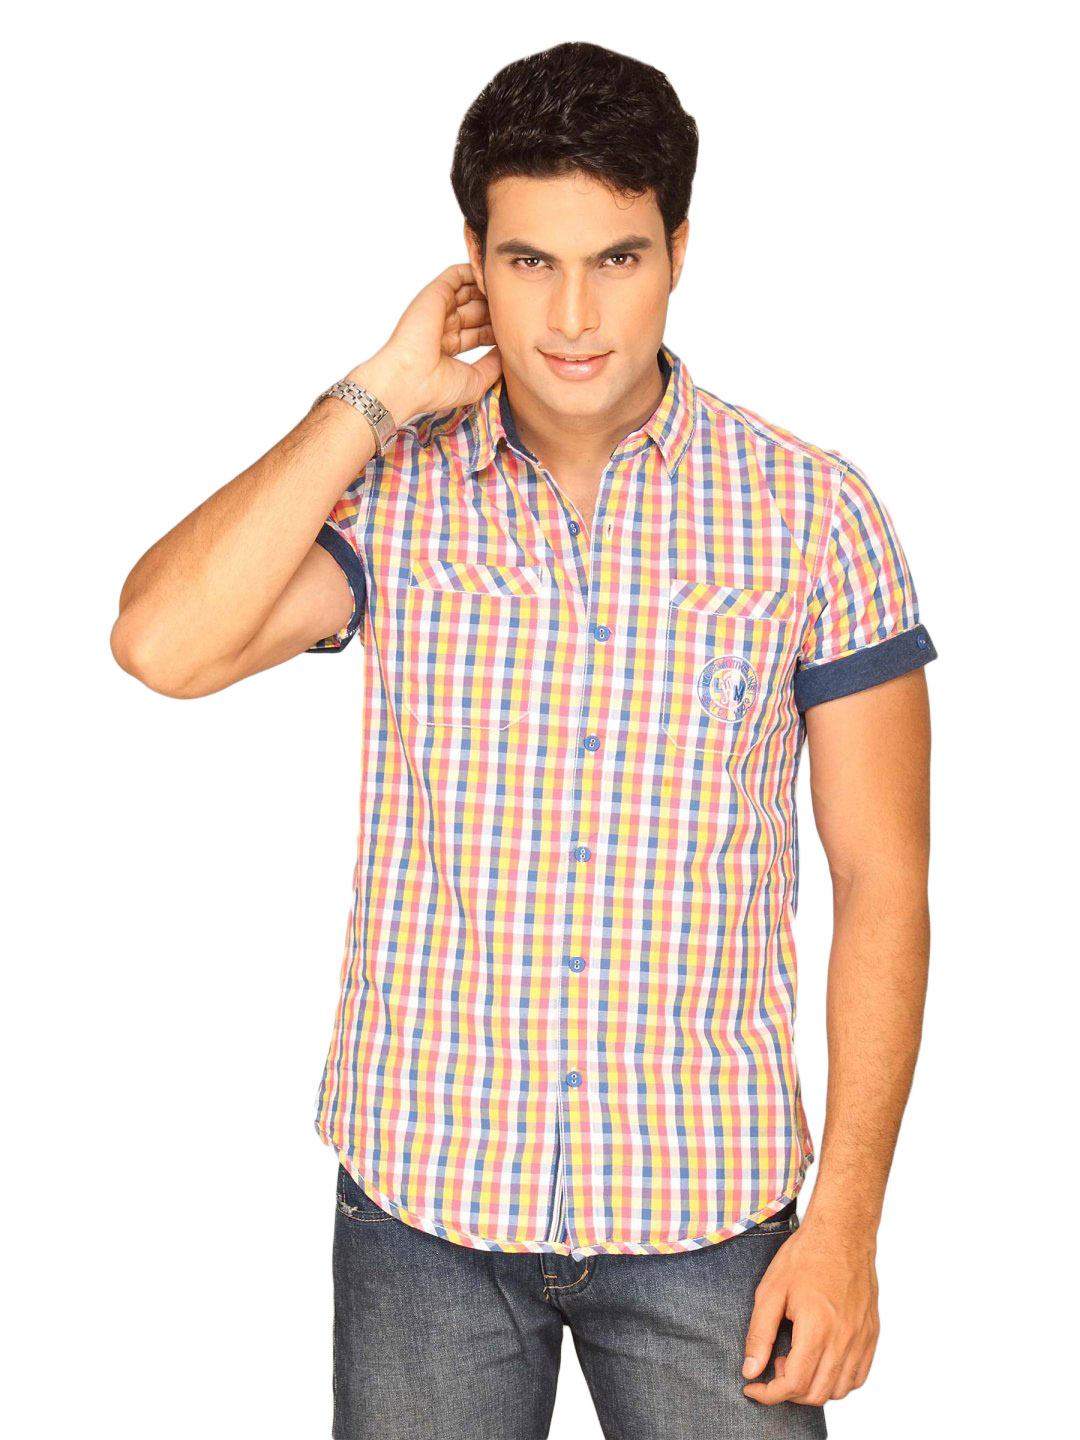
Locomotive Men Yellow Checked Shirt
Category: Apparel / Topwear / Shirts
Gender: Men
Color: Yellow
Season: Summer 2011
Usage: Casual